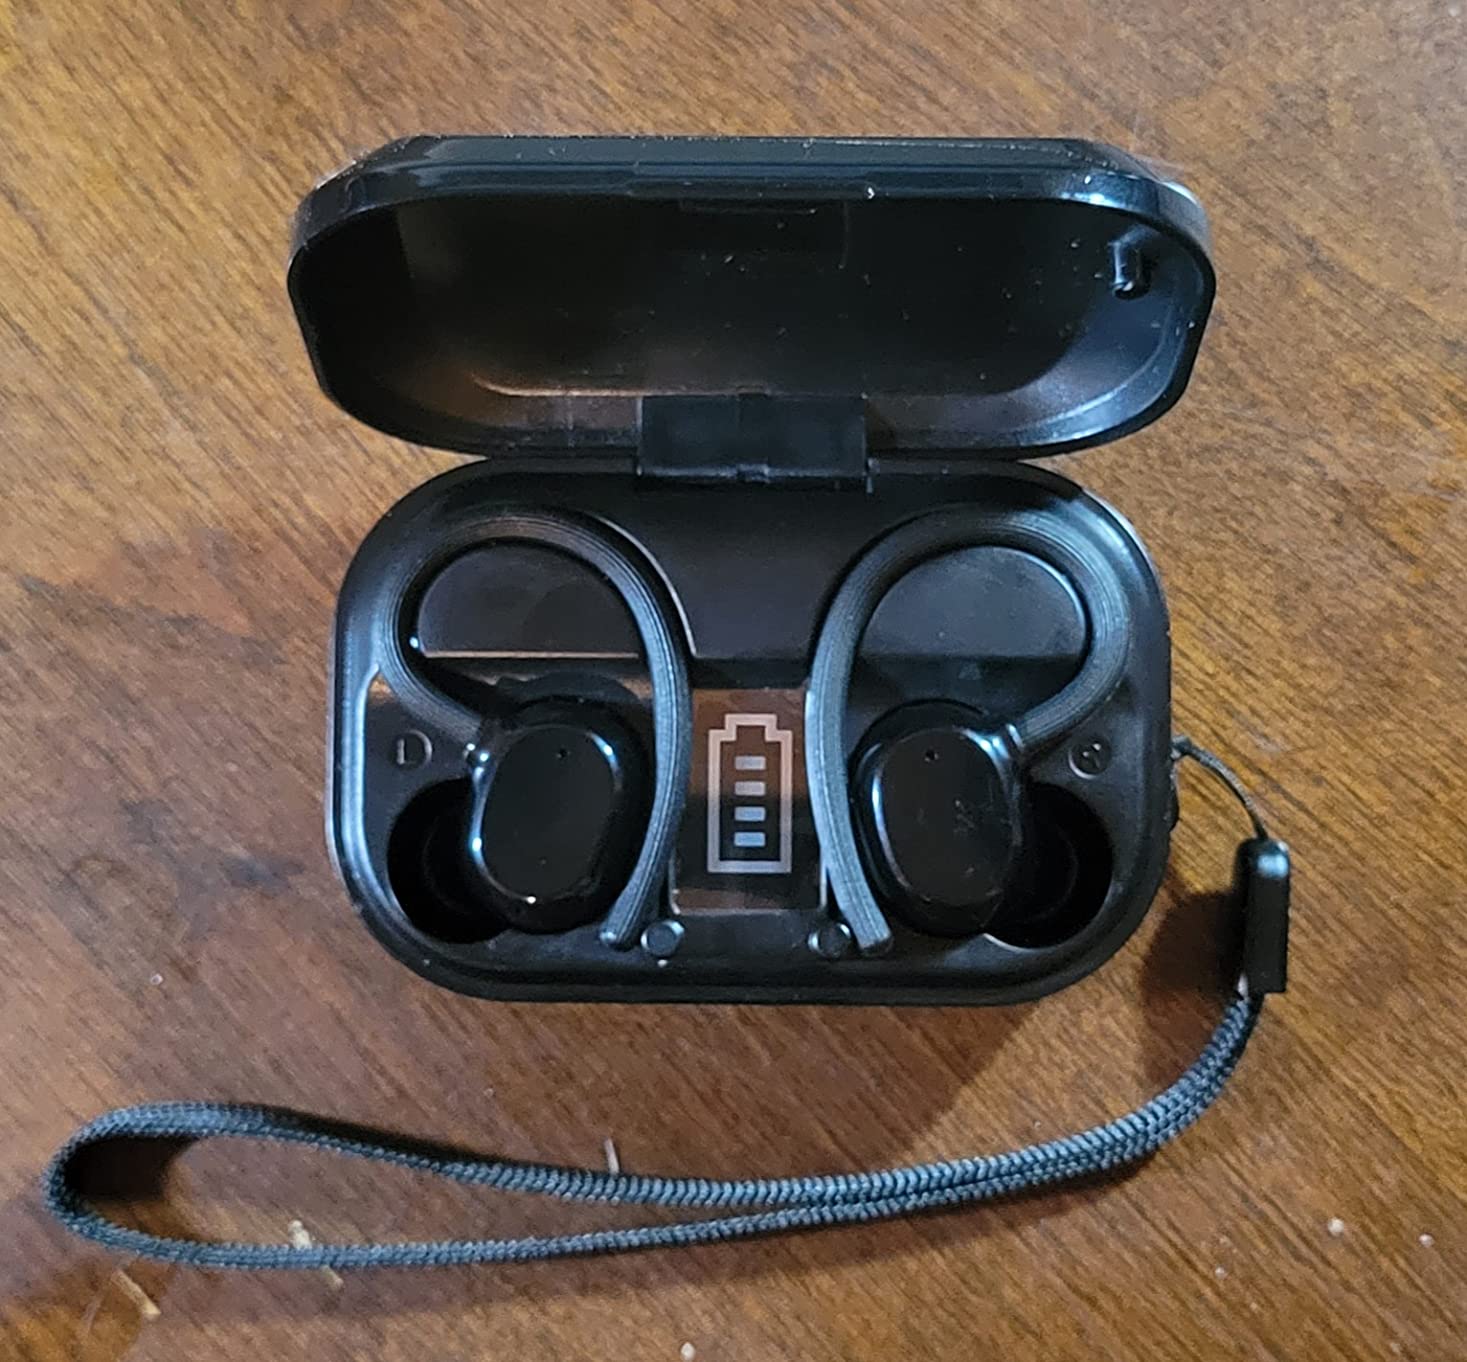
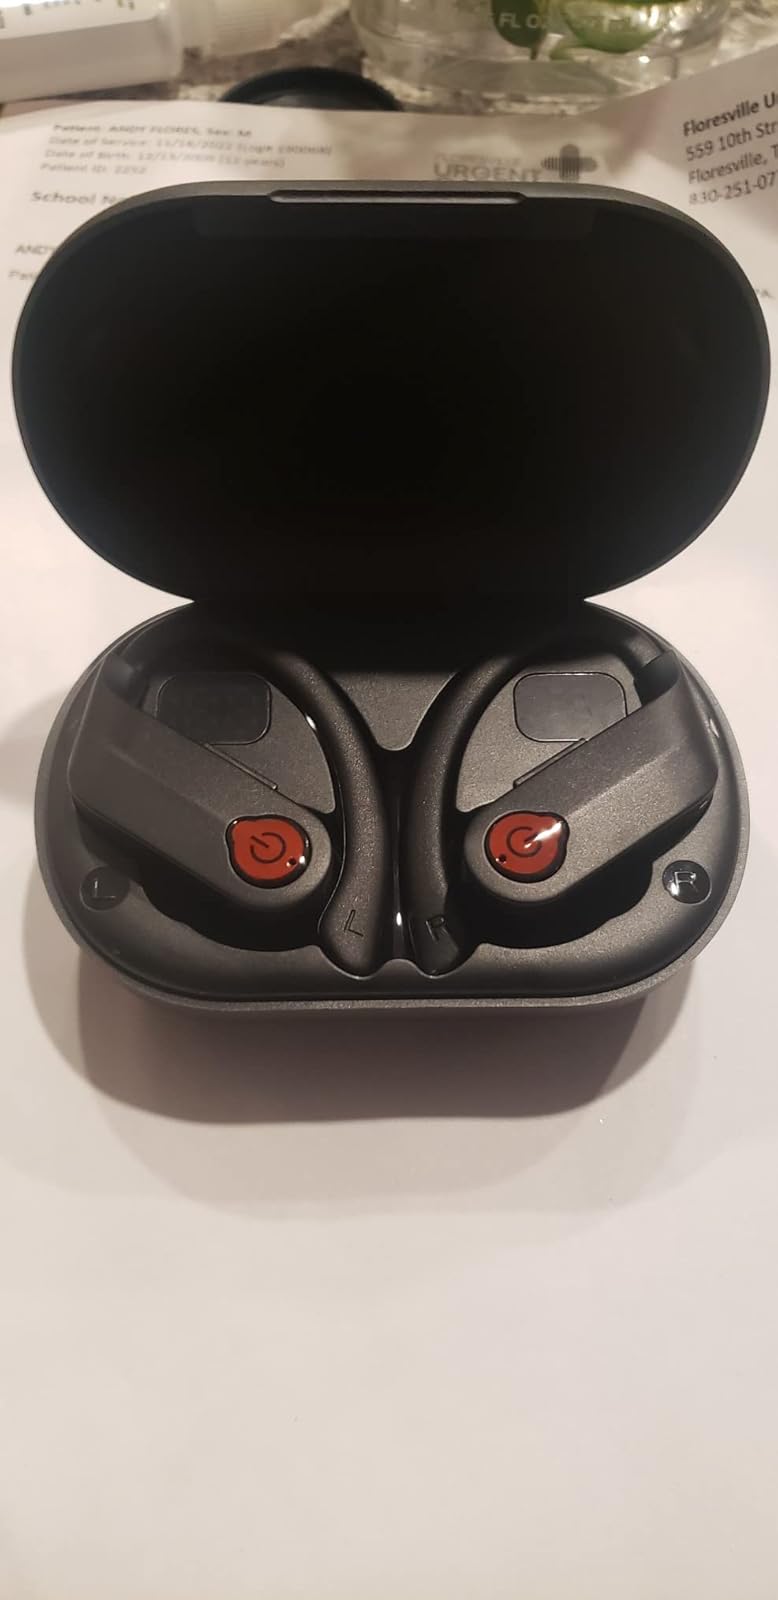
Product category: earbuds
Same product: no